Cremation by country

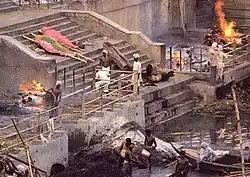
Burning "ghats" in Varanasi, India; the ashes of the dead are released along the banks of the River Ganges.

Almost all people in India adhering to Hinduism (79.8%), Sikhism (1.7%), Buddhism (0.7%) and Jainism (0.4%) - as well as half of India's 2.3% Christians - choose cremation as the method for disposing of the dead. However, with 14.2% of the population being Muslims (for whom cremation is not allowed) and with the many Christians and indigenous tribes who also prefer burial, the cremation rate in India is about 80% (Estimated in 2014).